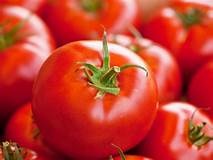
Label: tomato